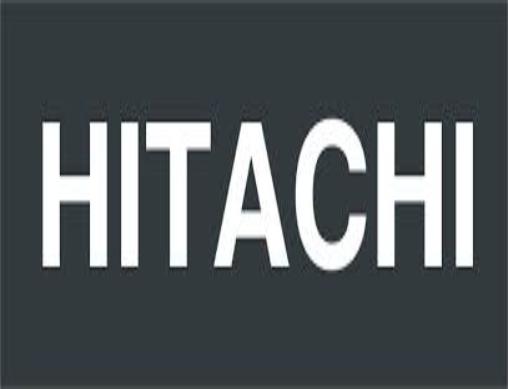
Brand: Hitachi
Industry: Leisure